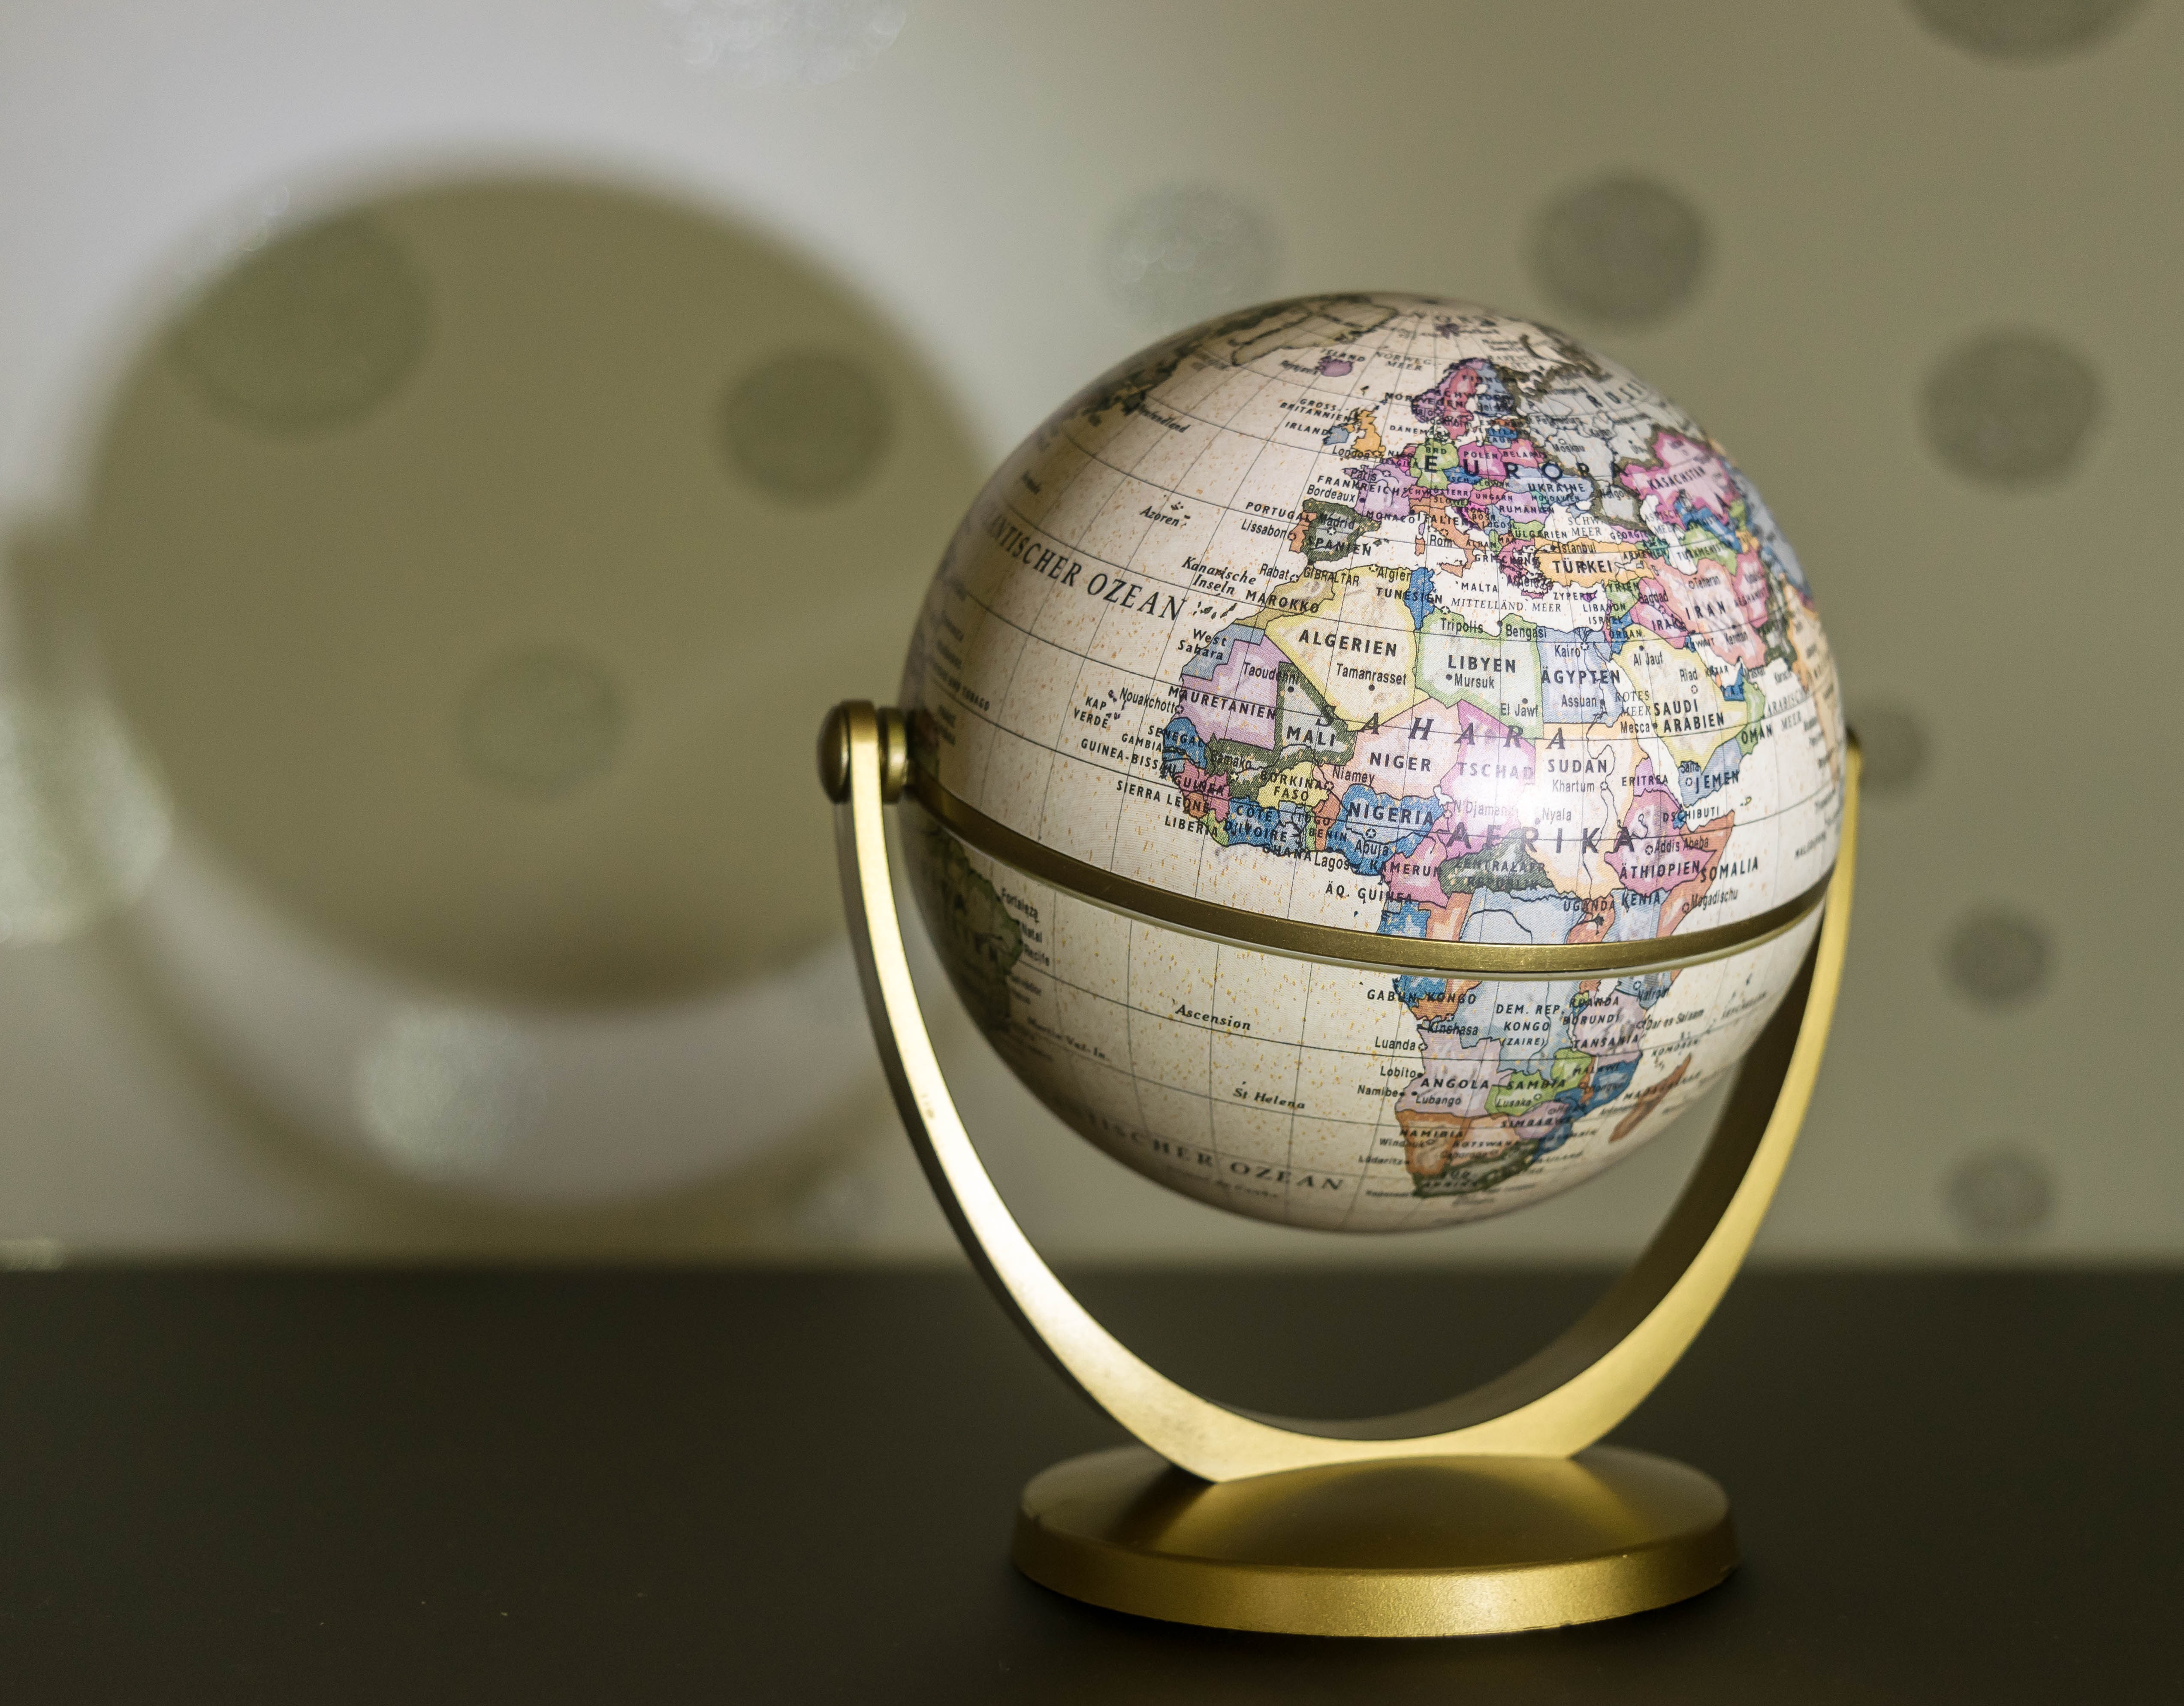
land, shadow, decor, globe, world, art, earth, ball, sphere, planet, shape, global, map of the world, continents